V Corps (Union army)

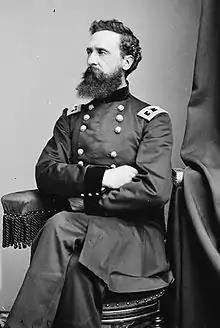
Maj. Gen. George Sykes

The first unit designated as the V corps was organized briefly under Nathaniel P. Banks (Banks's original command opposed Stonewall Jackson's Valley Campaign and ultimately became XII Corps.)